Carr Van Anda

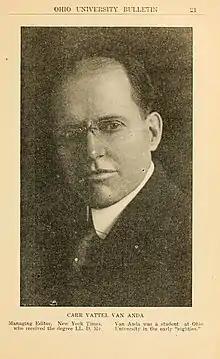
Van Anda in 1920

Carr Vattal Van Anda (December 2, 1864 – January 29, 1945) was the managing editor of "The New York Times" under Adolph Ochs, from 1904 to 1932.